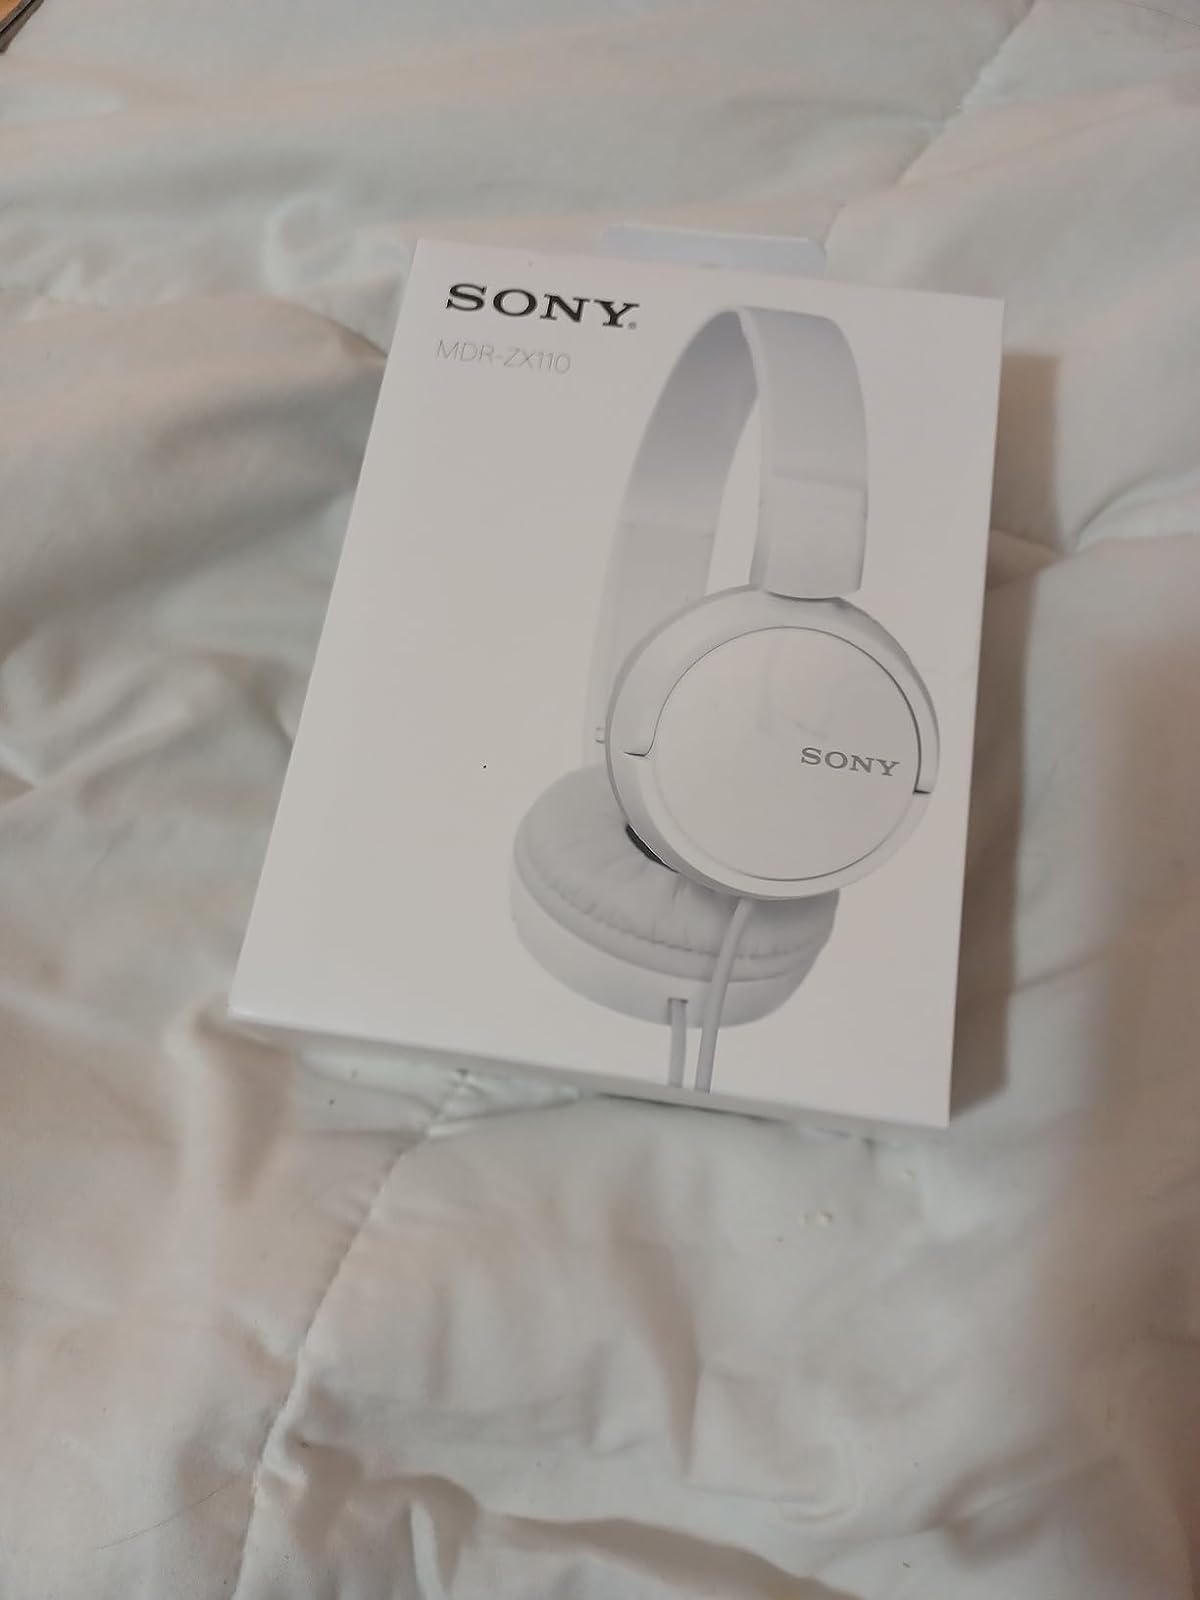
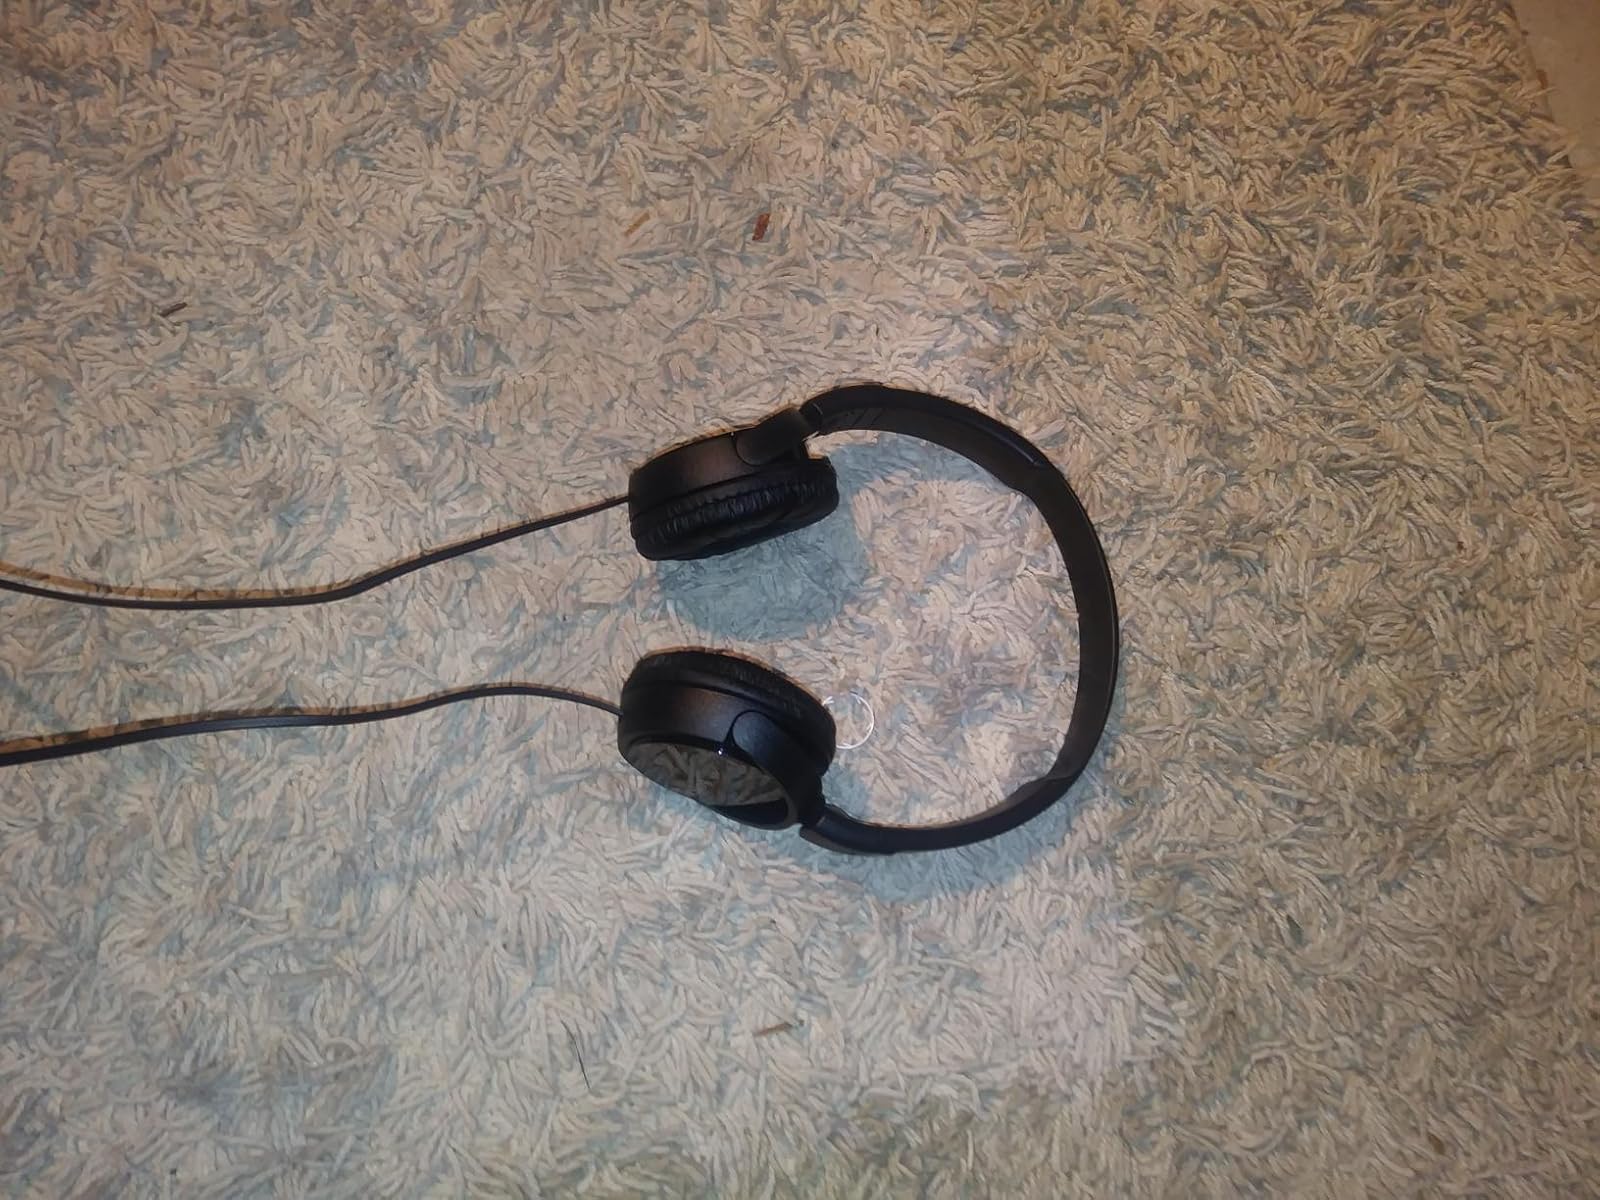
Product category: headphones
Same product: no